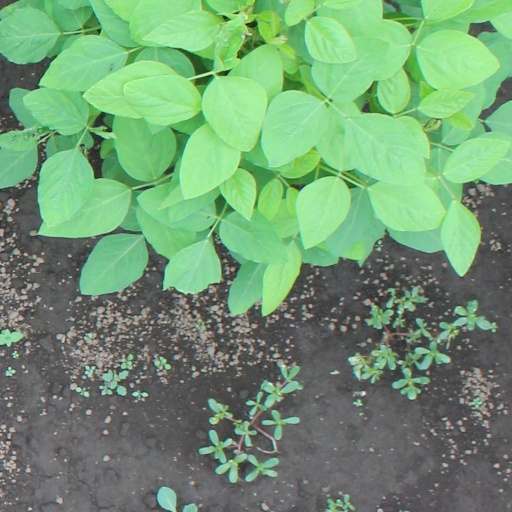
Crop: soybean